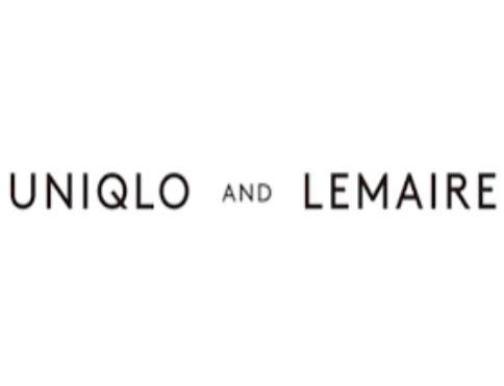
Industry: Clothes